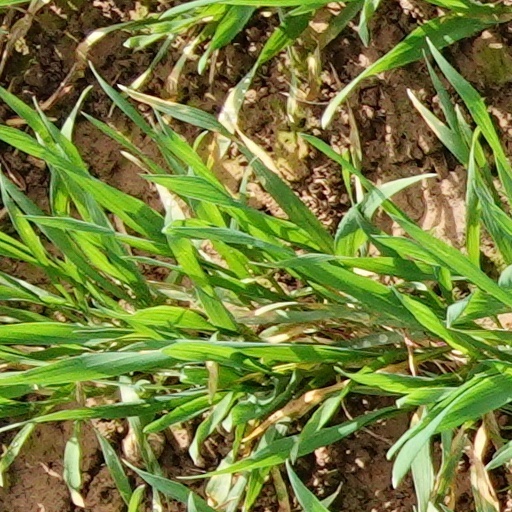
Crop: wheat